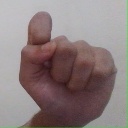
अक्षर: घ